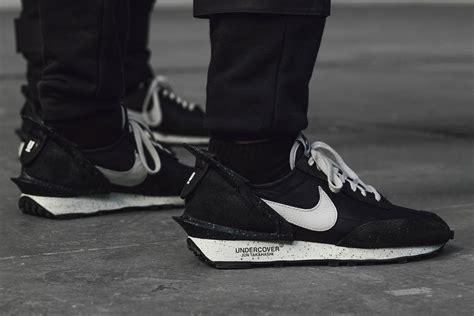
Brand: Nike
Model: Daybreak